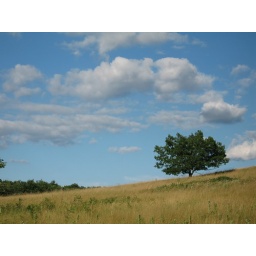
A lonely tree sits in a mountain meadow, with fluffy clouds drifting by.